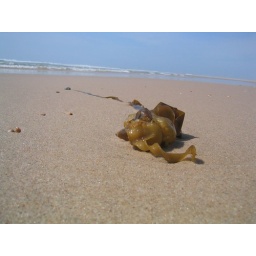
an algee on the franch silver beach near Bordeaux